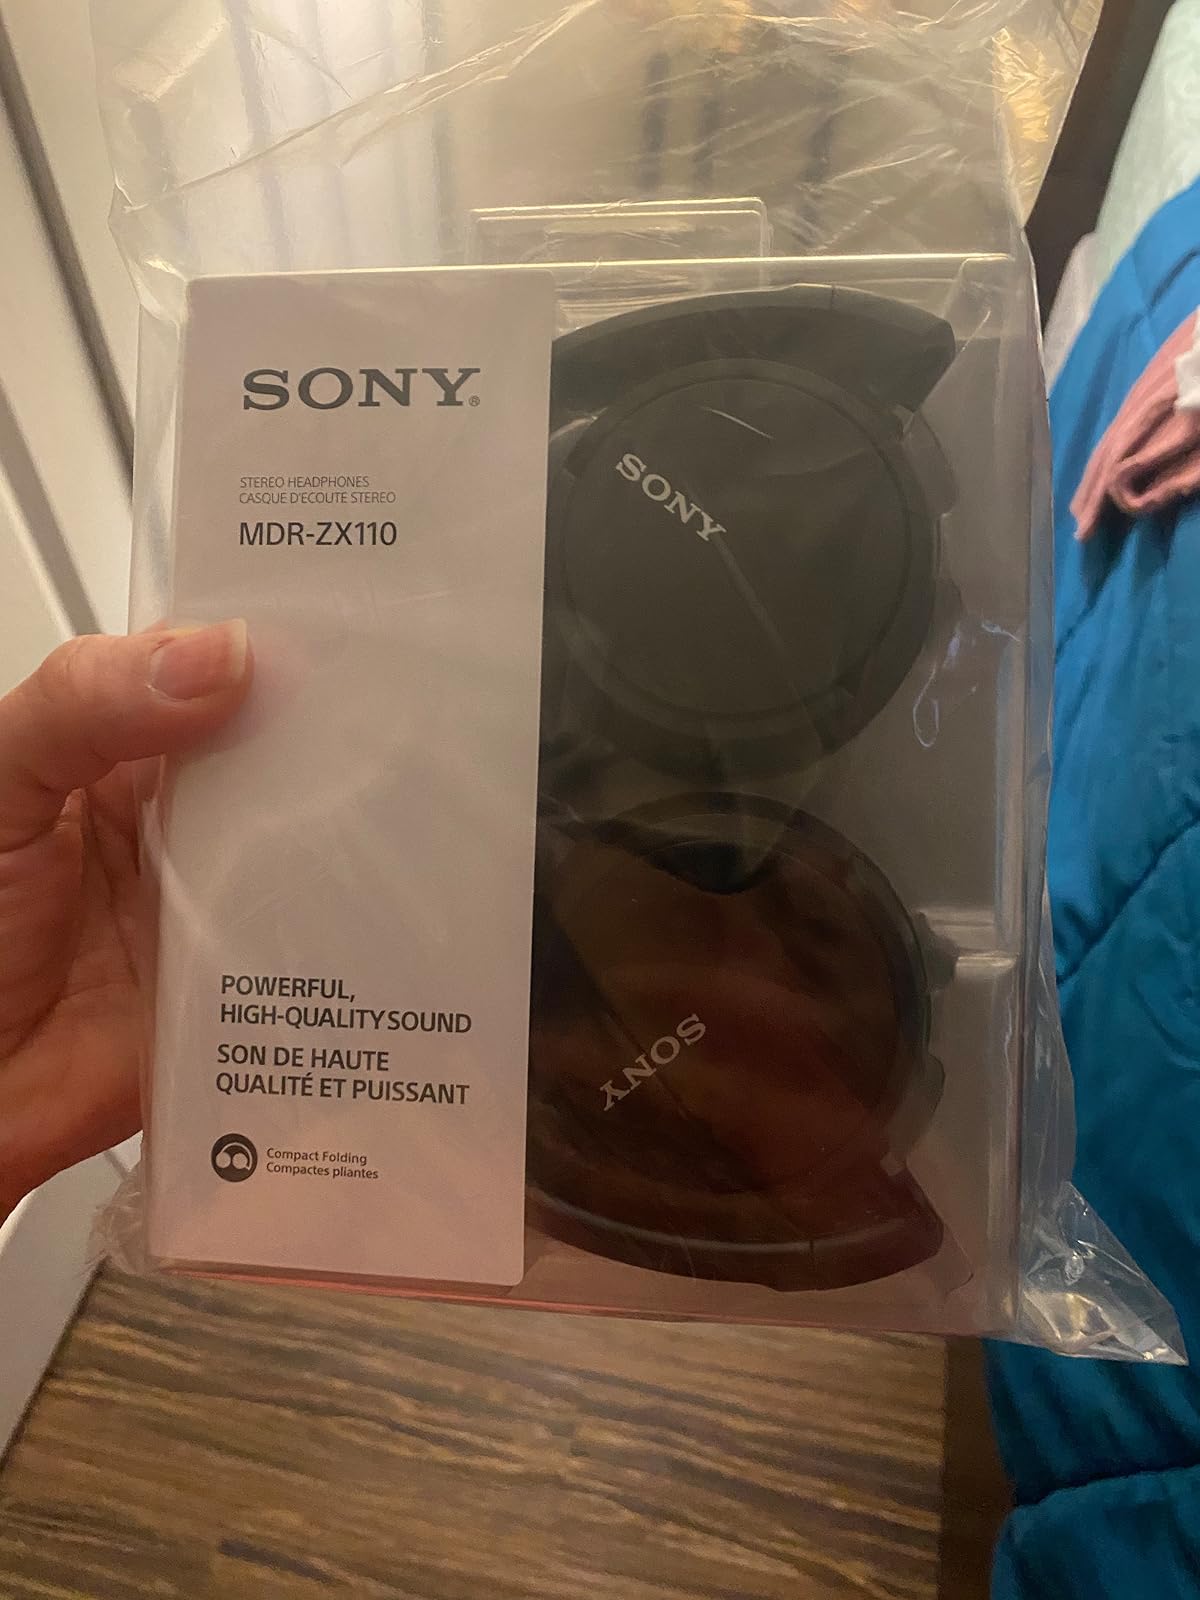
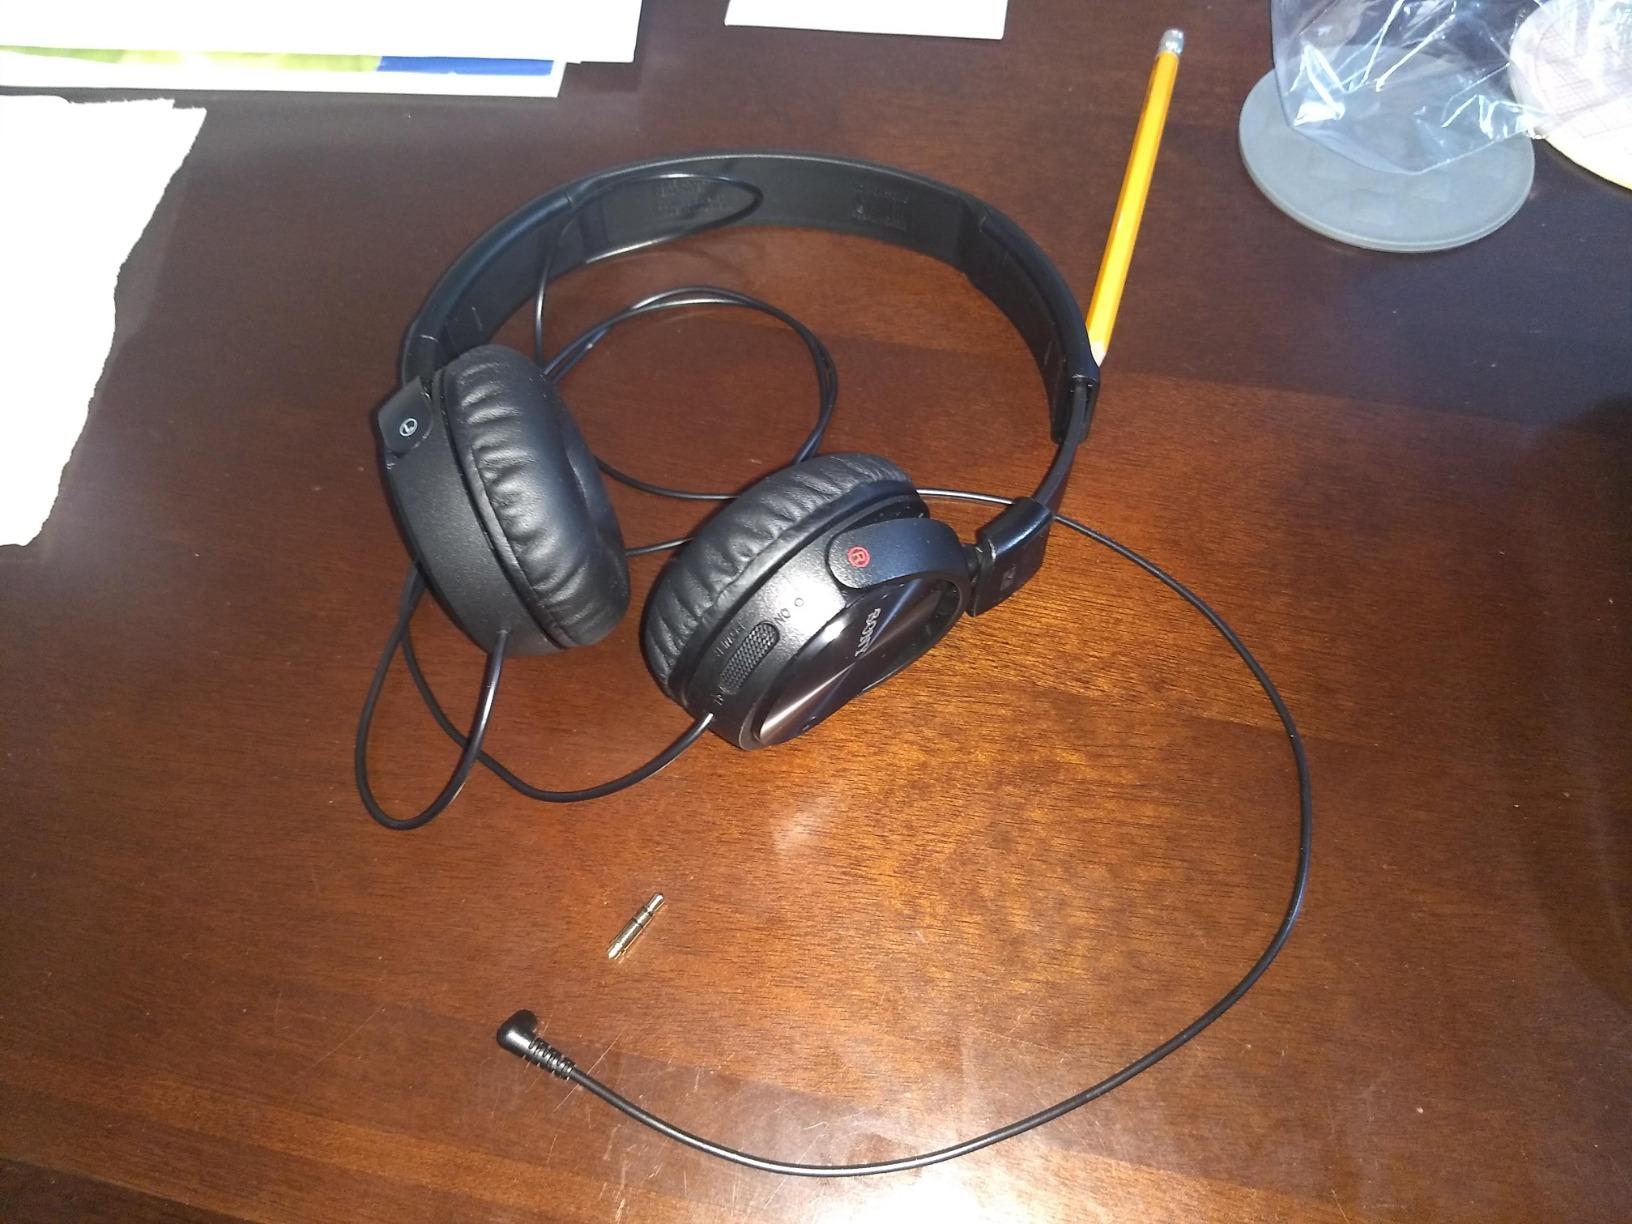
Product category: headphones
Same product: yes